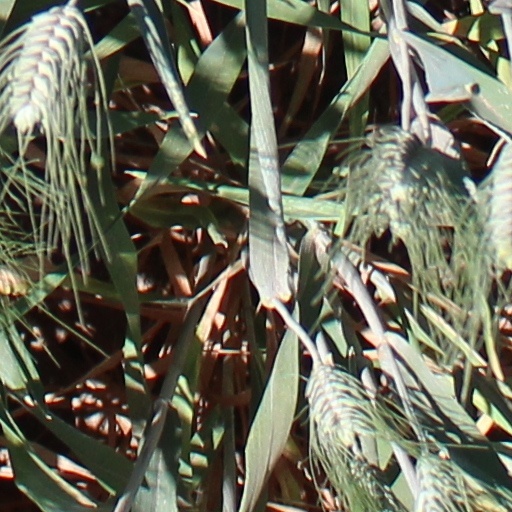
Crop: wheat